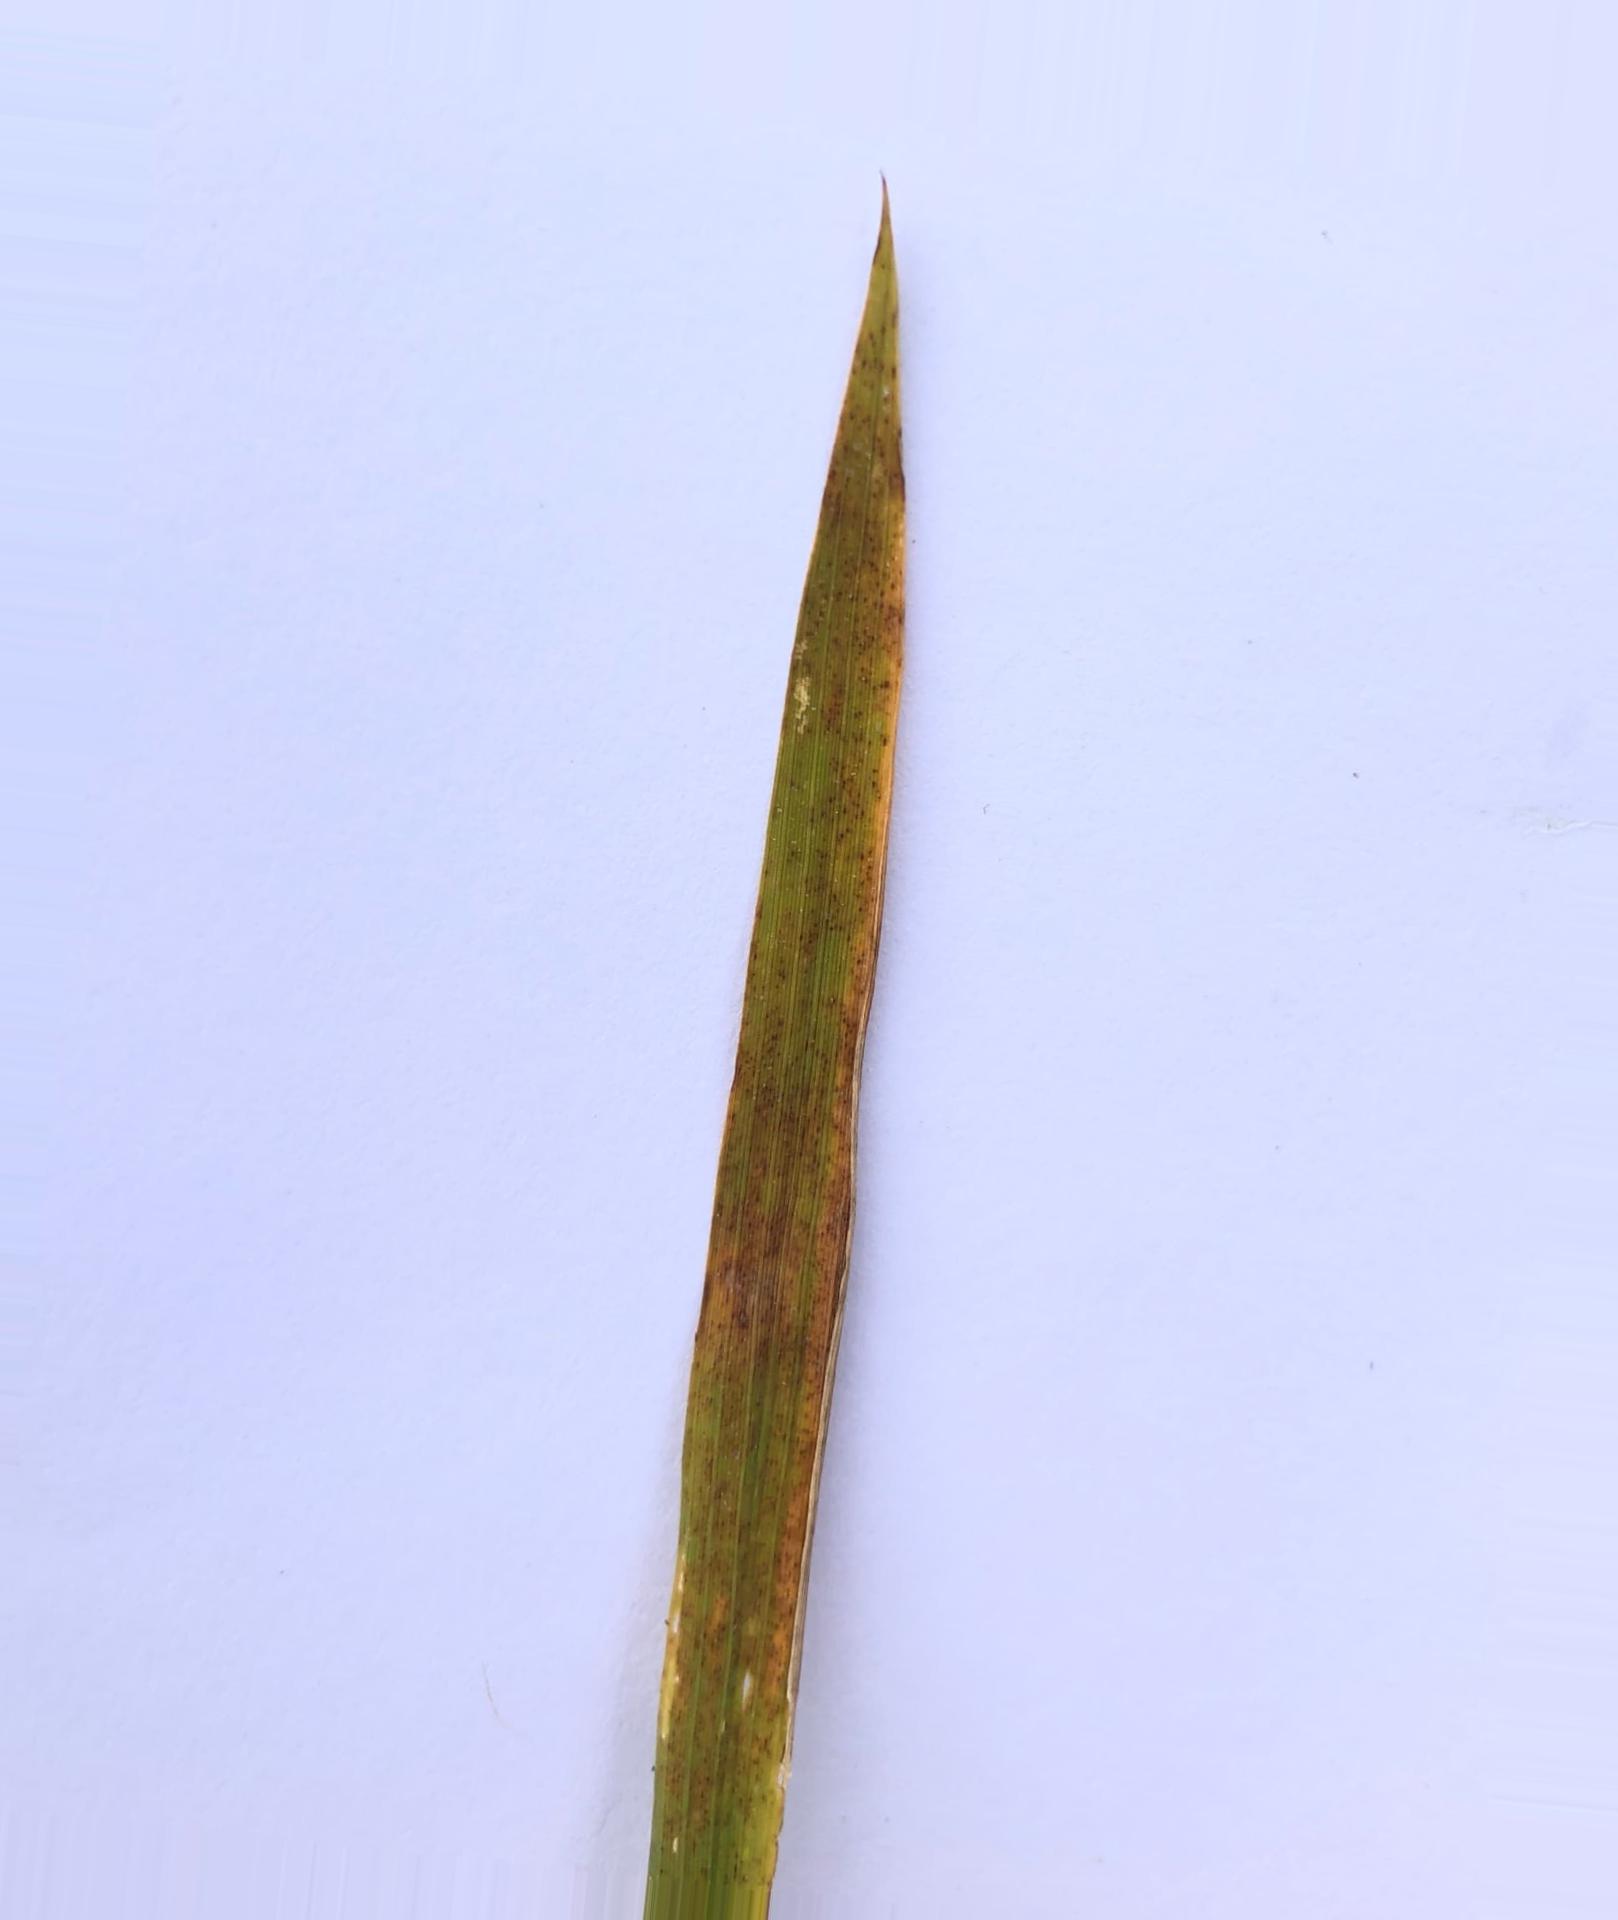
Nhãn: Tungro virus